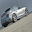
Label: automobile